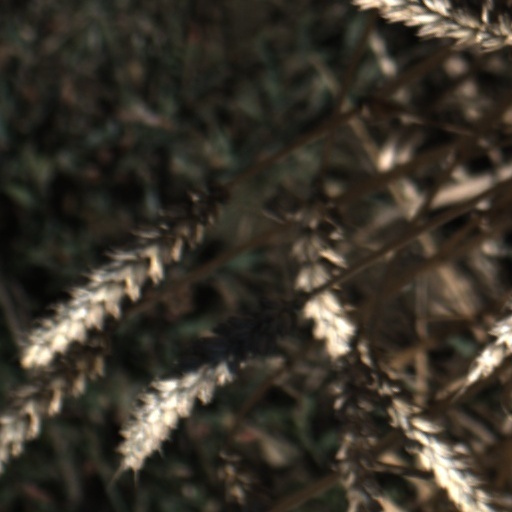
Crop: wheat